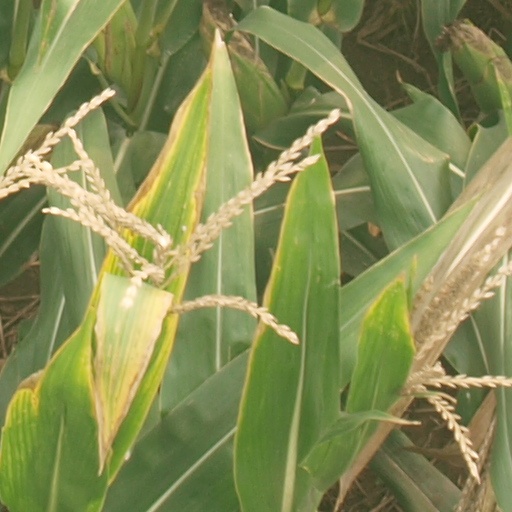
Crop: maize; corn